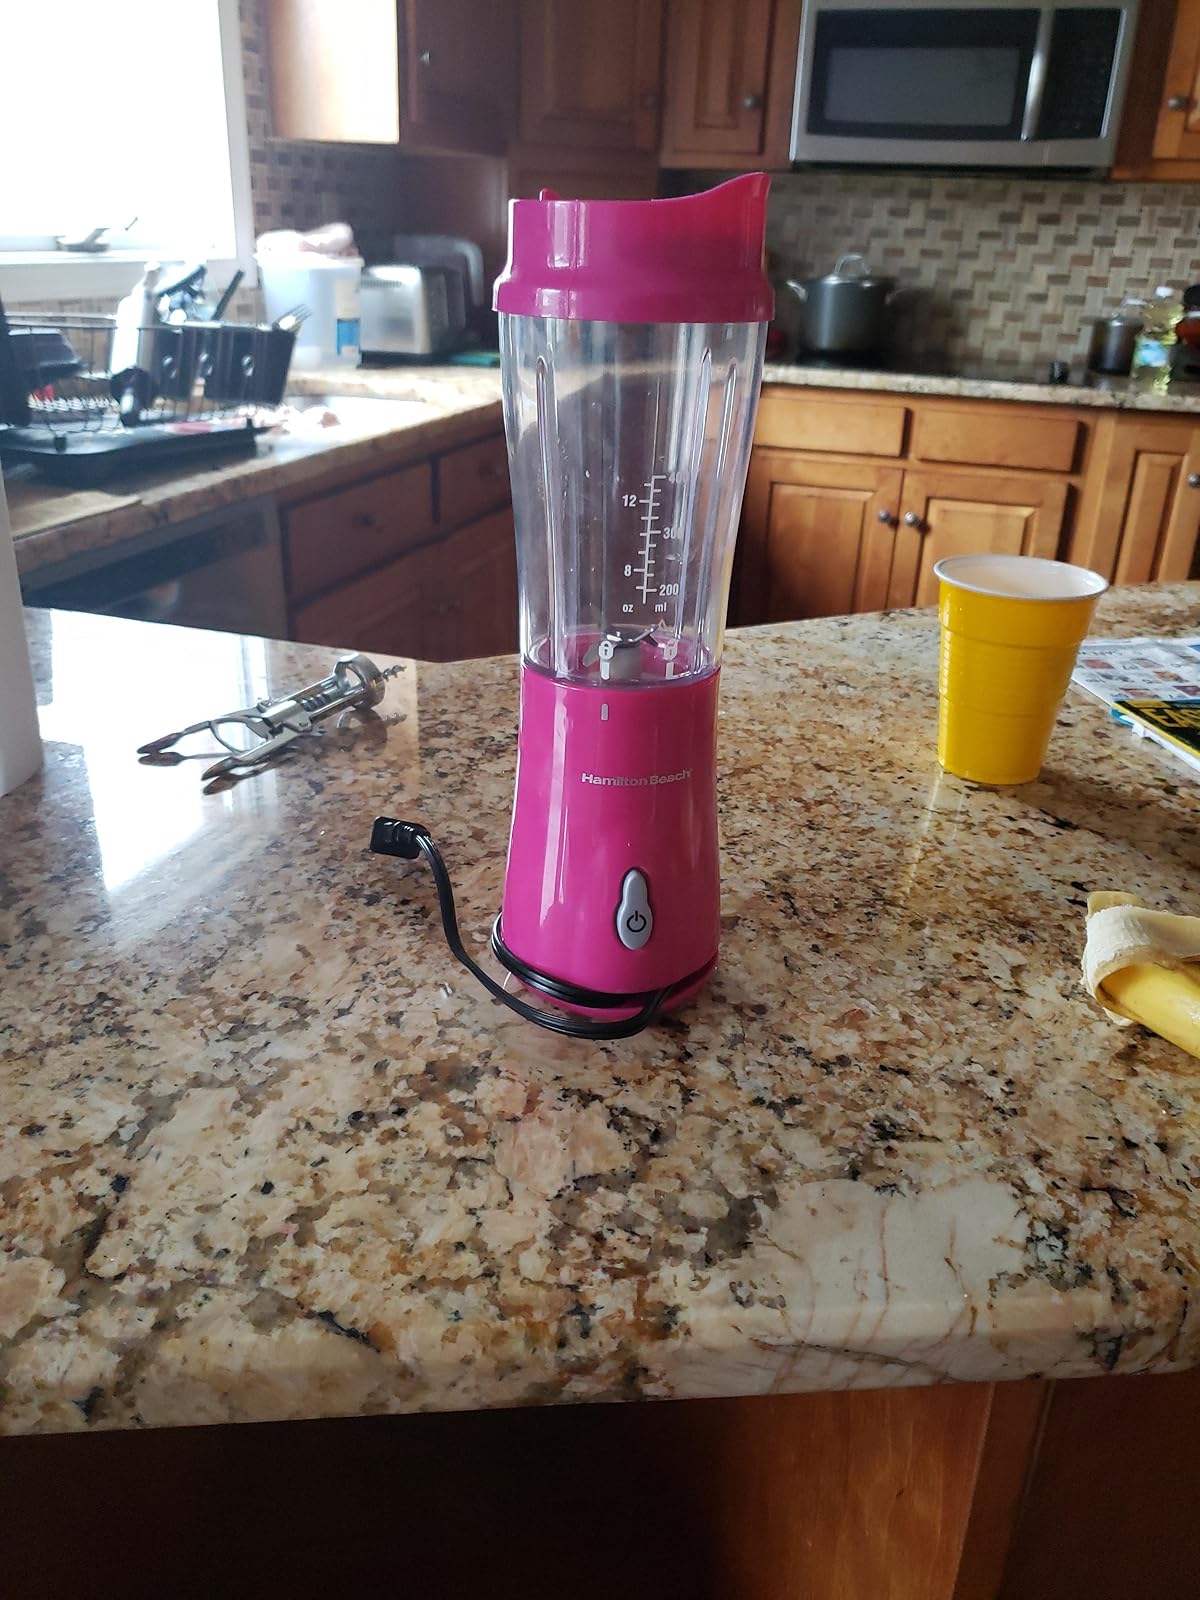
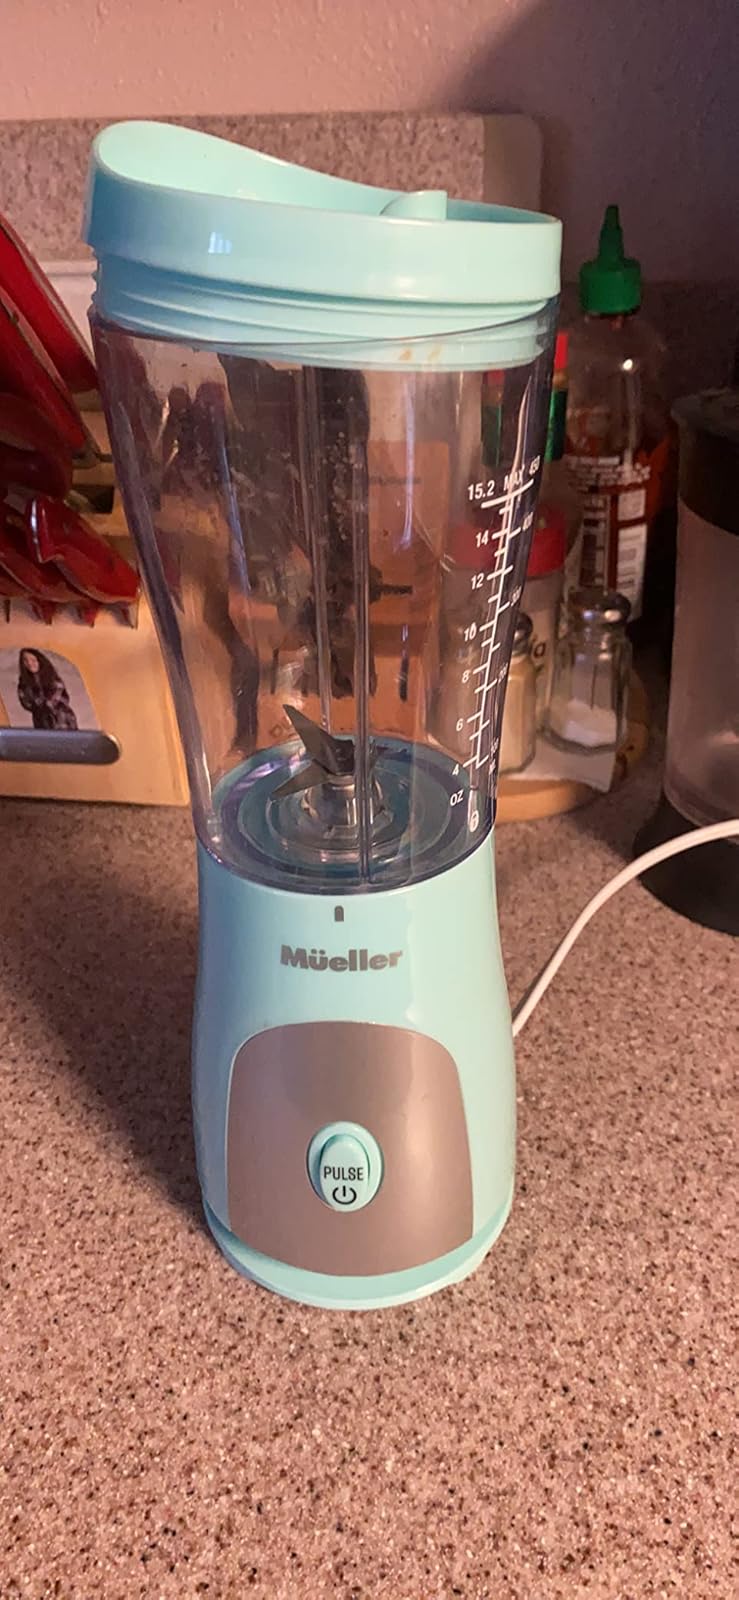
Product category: items_blender
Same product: no